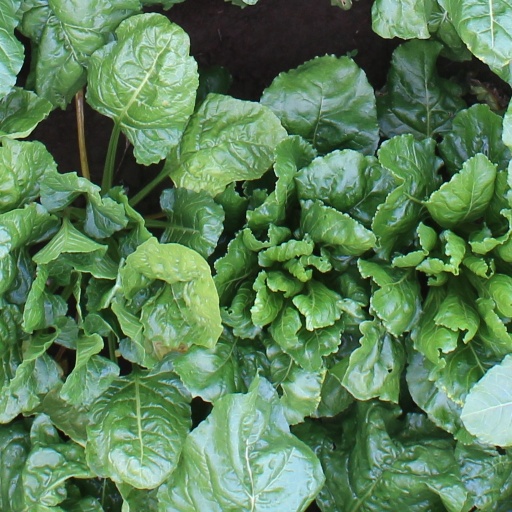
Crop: sugar beet